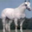
Label: horse